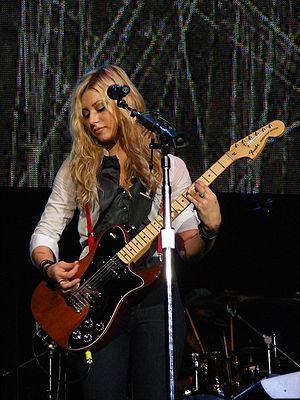
The Roommate, ou La Coloc au Québec, est un thriller américain réalisé par Christian E. Christiansen, sorti en 2011 au cinéma aux États-Unis.